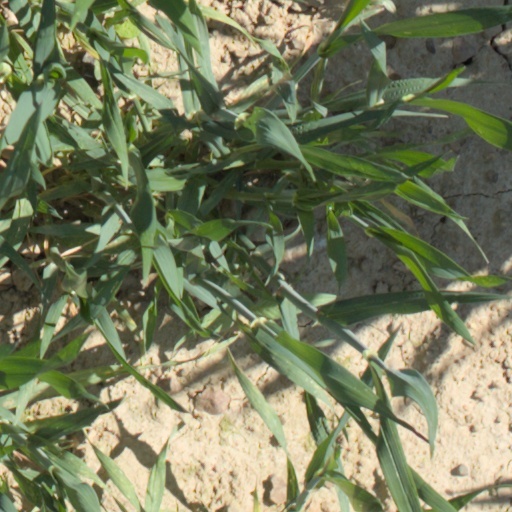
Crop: wheat